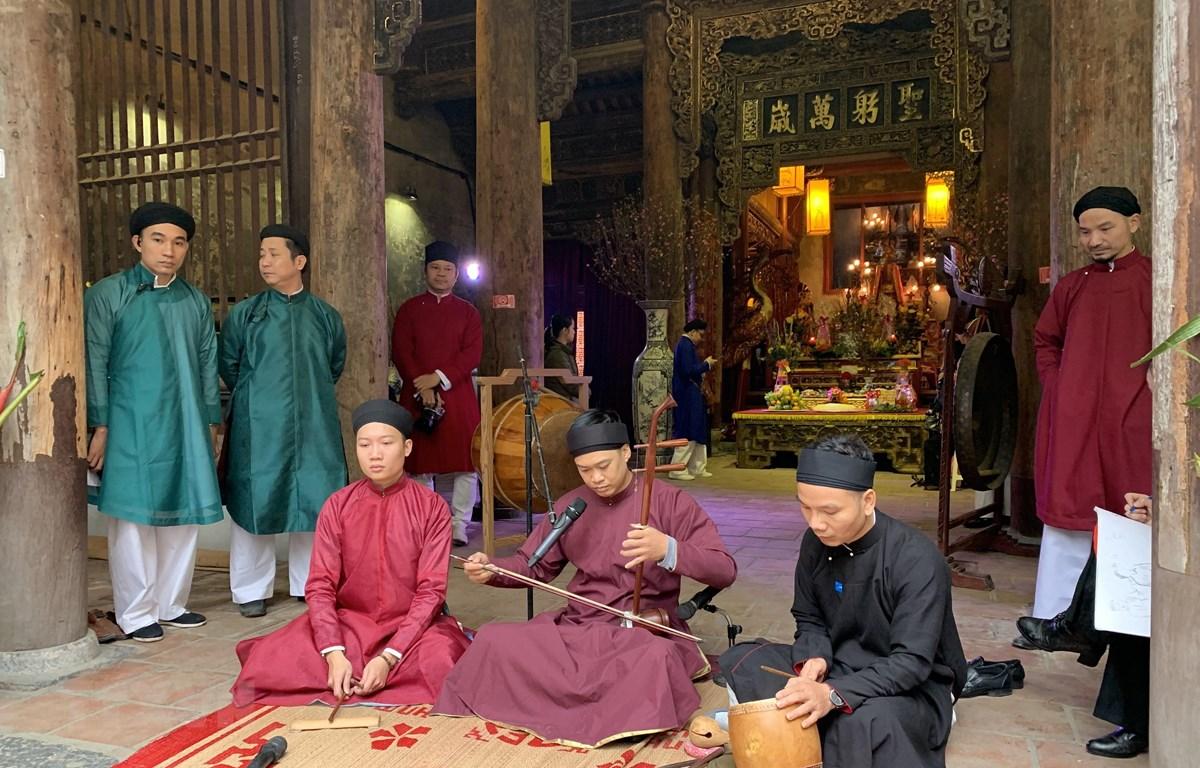
những người ngồi trên chiếu đang chơi các loại nhạc cụ dân tộc